RDRAM

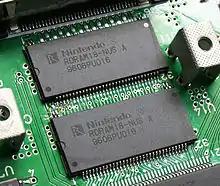
RDRAM18-NUS on Nintendo 64

Rambus's RDRAM saw use in two video game consoles, beginning in 1996 with the Nintendo 64. The Nintendo console used 4 MB RDRAM running with a 500 MHz clock on a 9-bit bus, providing 500 MB/s bandwidth. RDRAM allowed N64 to be equipped with a large amount of memory bandwidth while maintaining a lower cost due to design simplicity. RDRAM's narrow bus allowed circuit board designers to use simpler design techniques to minimize cost. The memory, however, was disliked for its high random-access latencies. In the N64, the RDRAM modules are cooled by a passive heatspreader assembly. Nintendo also included a provision for upgrading the system memory with the Expansion Pak accessory, allowing certain games to be enhanced with either enhanced graphics, higher resolution or increased framerate. A Jumper Pak dummy unit is included with the console due to the aforementioned design quirks of RDRAM.